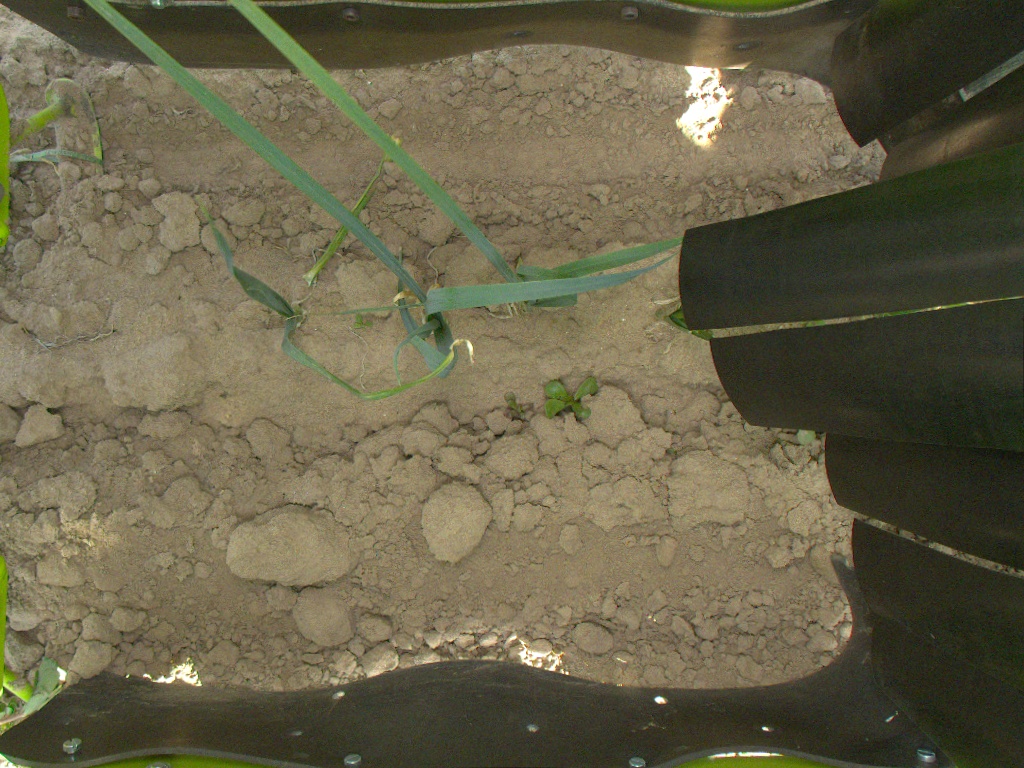
Crop: leek
Objects: leek, stem_leek, leek, stem_leek, leek, stem_leek, leek, stem_leek